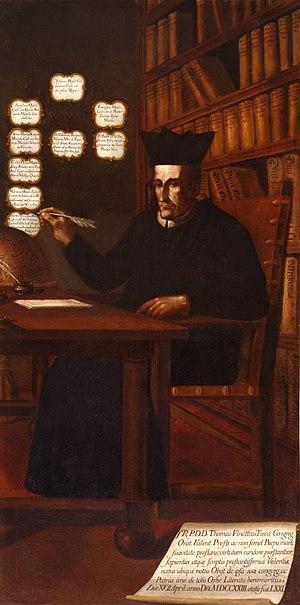
Le mouvement des Lumières qui prit pied en Espagne adhérait aux mêmes principes que ses équivalents dans le reste de l’Europe. Pour les ilustrados espagnols, la raison était l’outil essentiel permettant d’atteindre à la vérité et au regard de laquelle devaient être soumises à critique toutes les « vérités » héritées de la « tradition », en particulier celles qui s’appuyaient sur les préjugés, sur l’ignorance et sur la superstition, ou encore sur les dogmes religieux. Les seuls instruments auxquels l’on pouvait avoir recours étaient ceux procurés par la philosophie et la science. En mettant en application la connaissance ainsi acquise et en l’étendant à la société tout entière, l’homme sera en mesure de se perfectionner lui-même, de progresser, d’améliorer ses conditions de vie, de se libérer de l’ignorance et de la superstition, et de parvenir ainsi au bonheur, sans attendre de l’obtenir dans l’« autre vie ».